Hobie 18

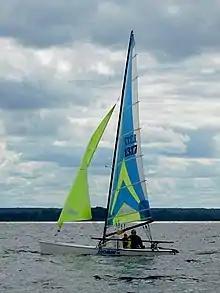
Hobie 18 Magnum

The Hobie 18 is a sailing dinghy, built predominantly of fiberglass. It has a fractional sloop rig, The twin hulls have raked stems, near-plumb transoms, twin transom-hung rudders controlled by a single tiller and twin retractable daggerboards. It displaces .